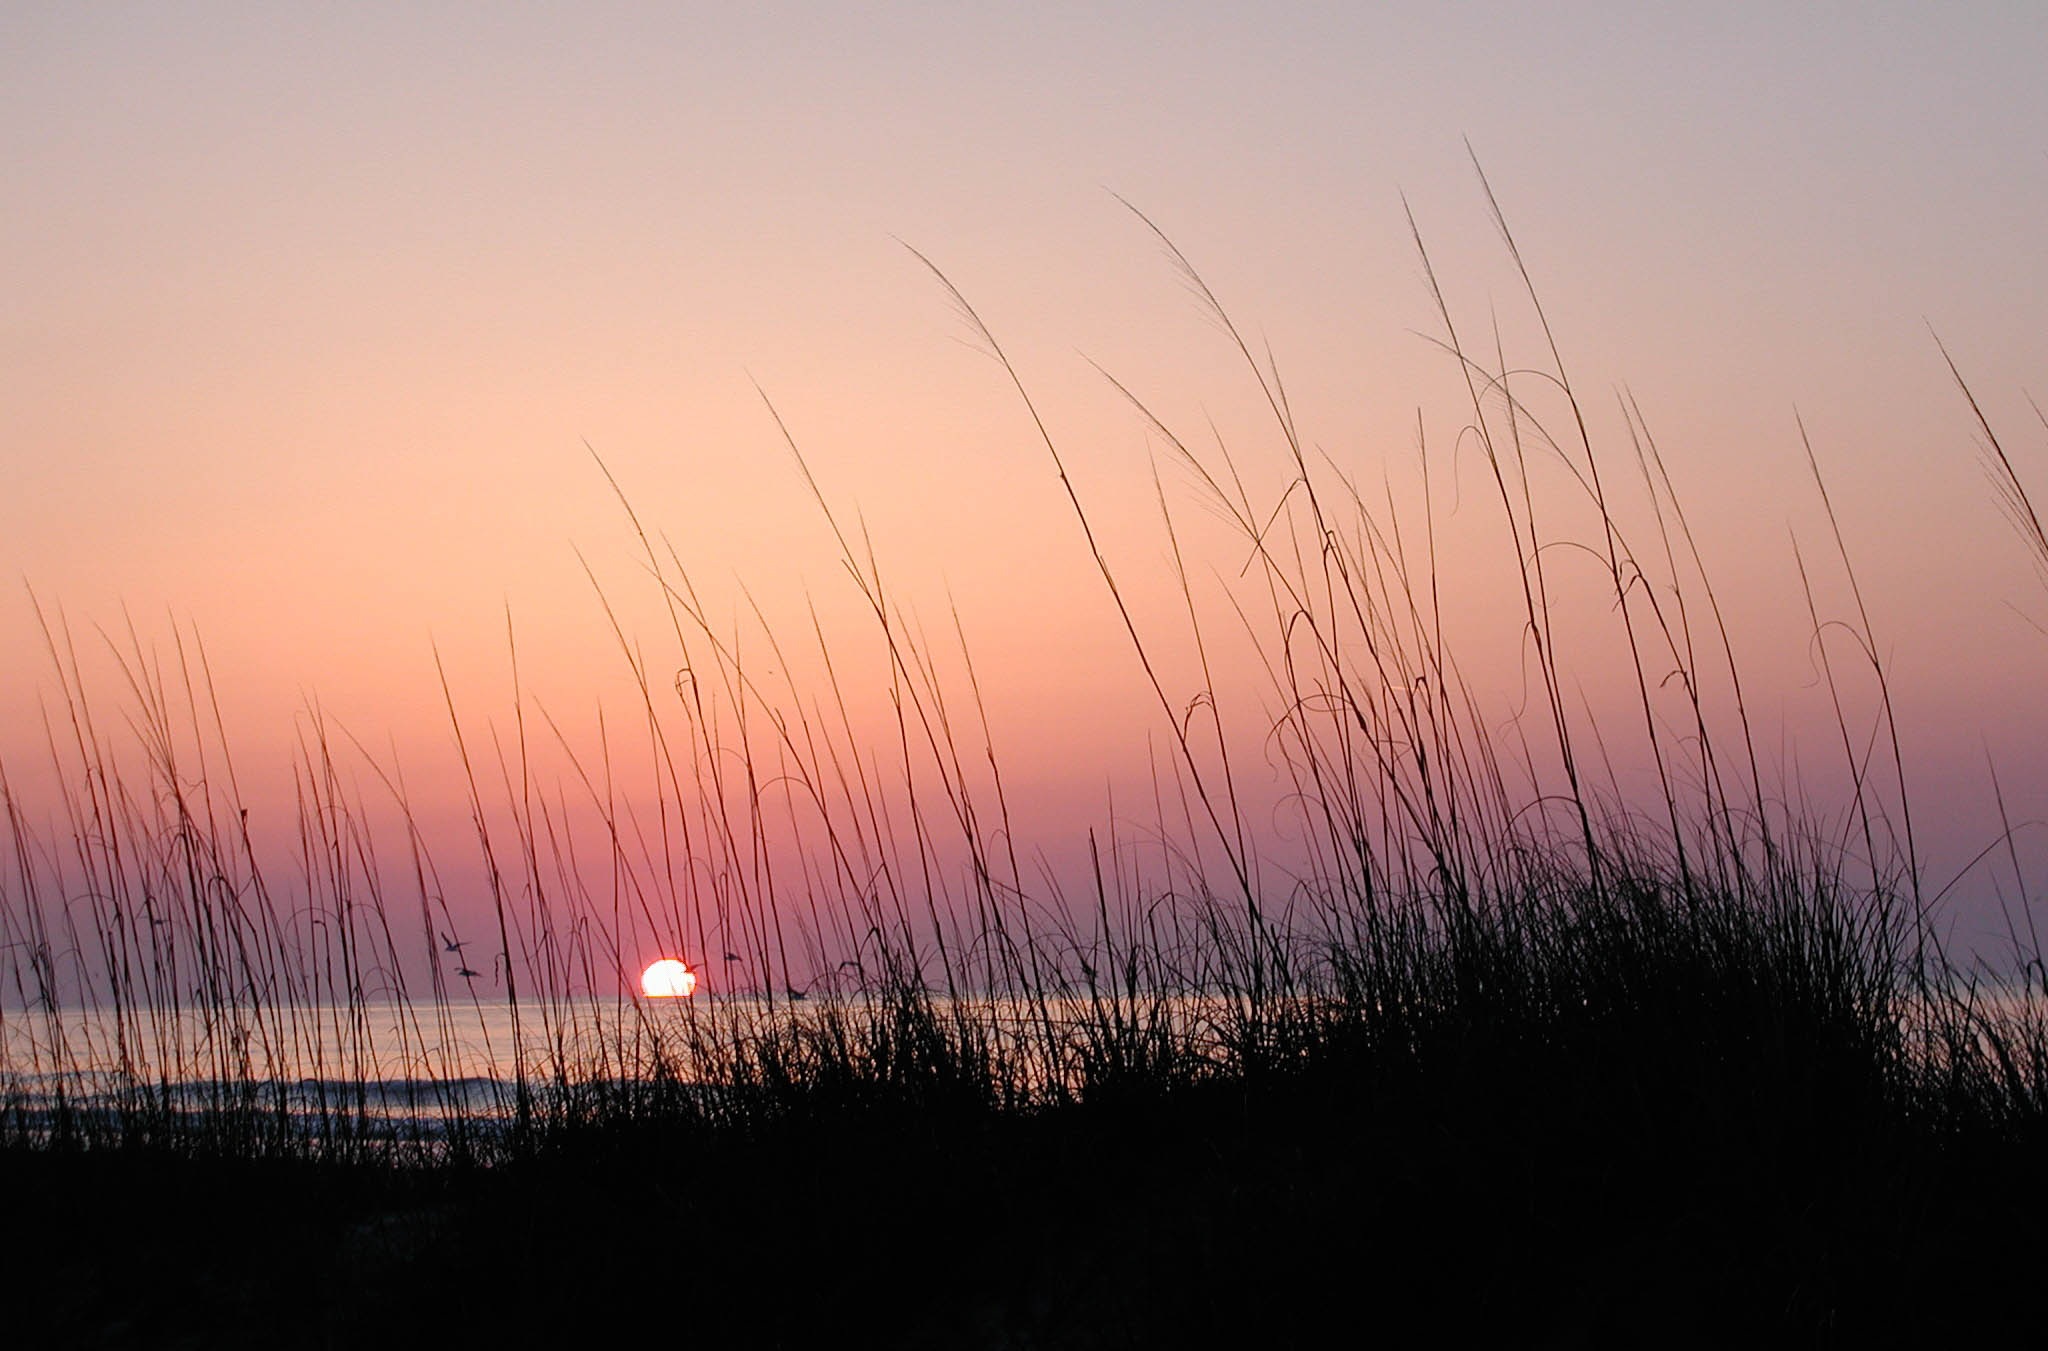
horizon, cloud, sky, sunrise, sunset, sunlight, morning, dawn, dusk, evening, afterglow, sea grass, sea gulls, hilton head, atmospheric phenomenon, atmosphere of earth